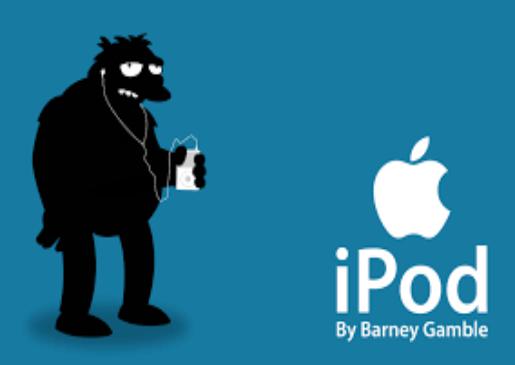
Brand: iPod
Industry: Electronic